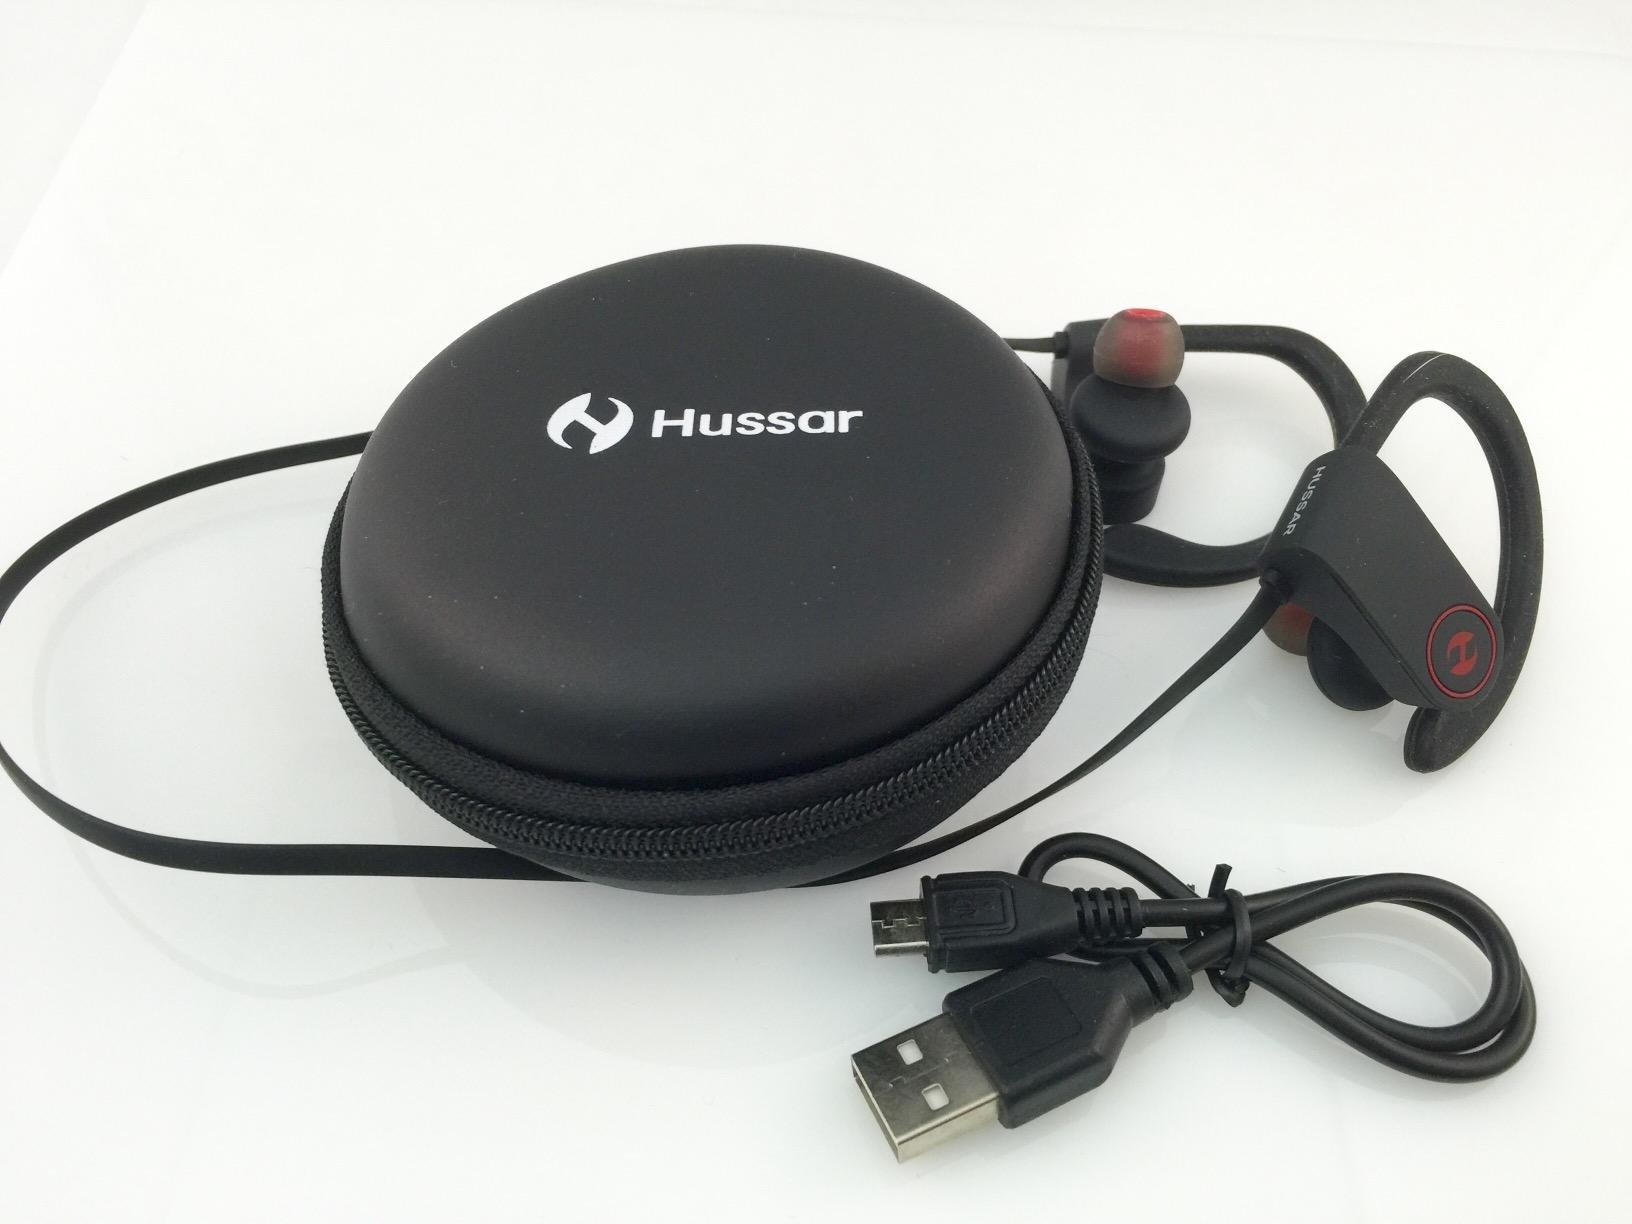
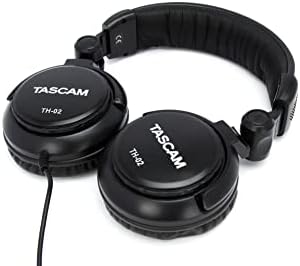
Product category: headphones
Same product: no